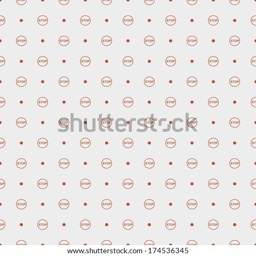
vector pattern or background made with a stop sign